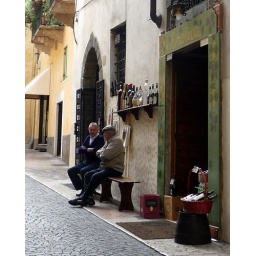
Beautiful little street in Verona Italy. I spotted these men sitting on this bench.